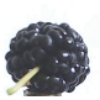
Label: Mulberry 1